Voting

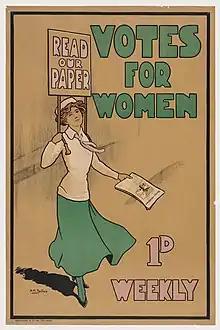
Suffrage poster, 1920

Different voting systems use different ballot designs. Some ballots allow only one choice to be selected (single X voting); others allow ranking or selecting multiple options (Ranked ballots).